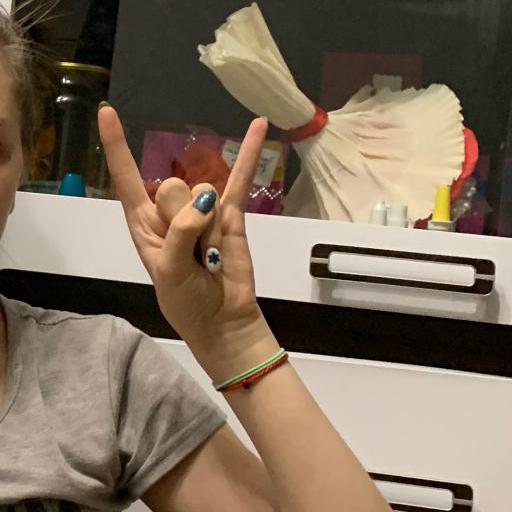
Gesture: rock